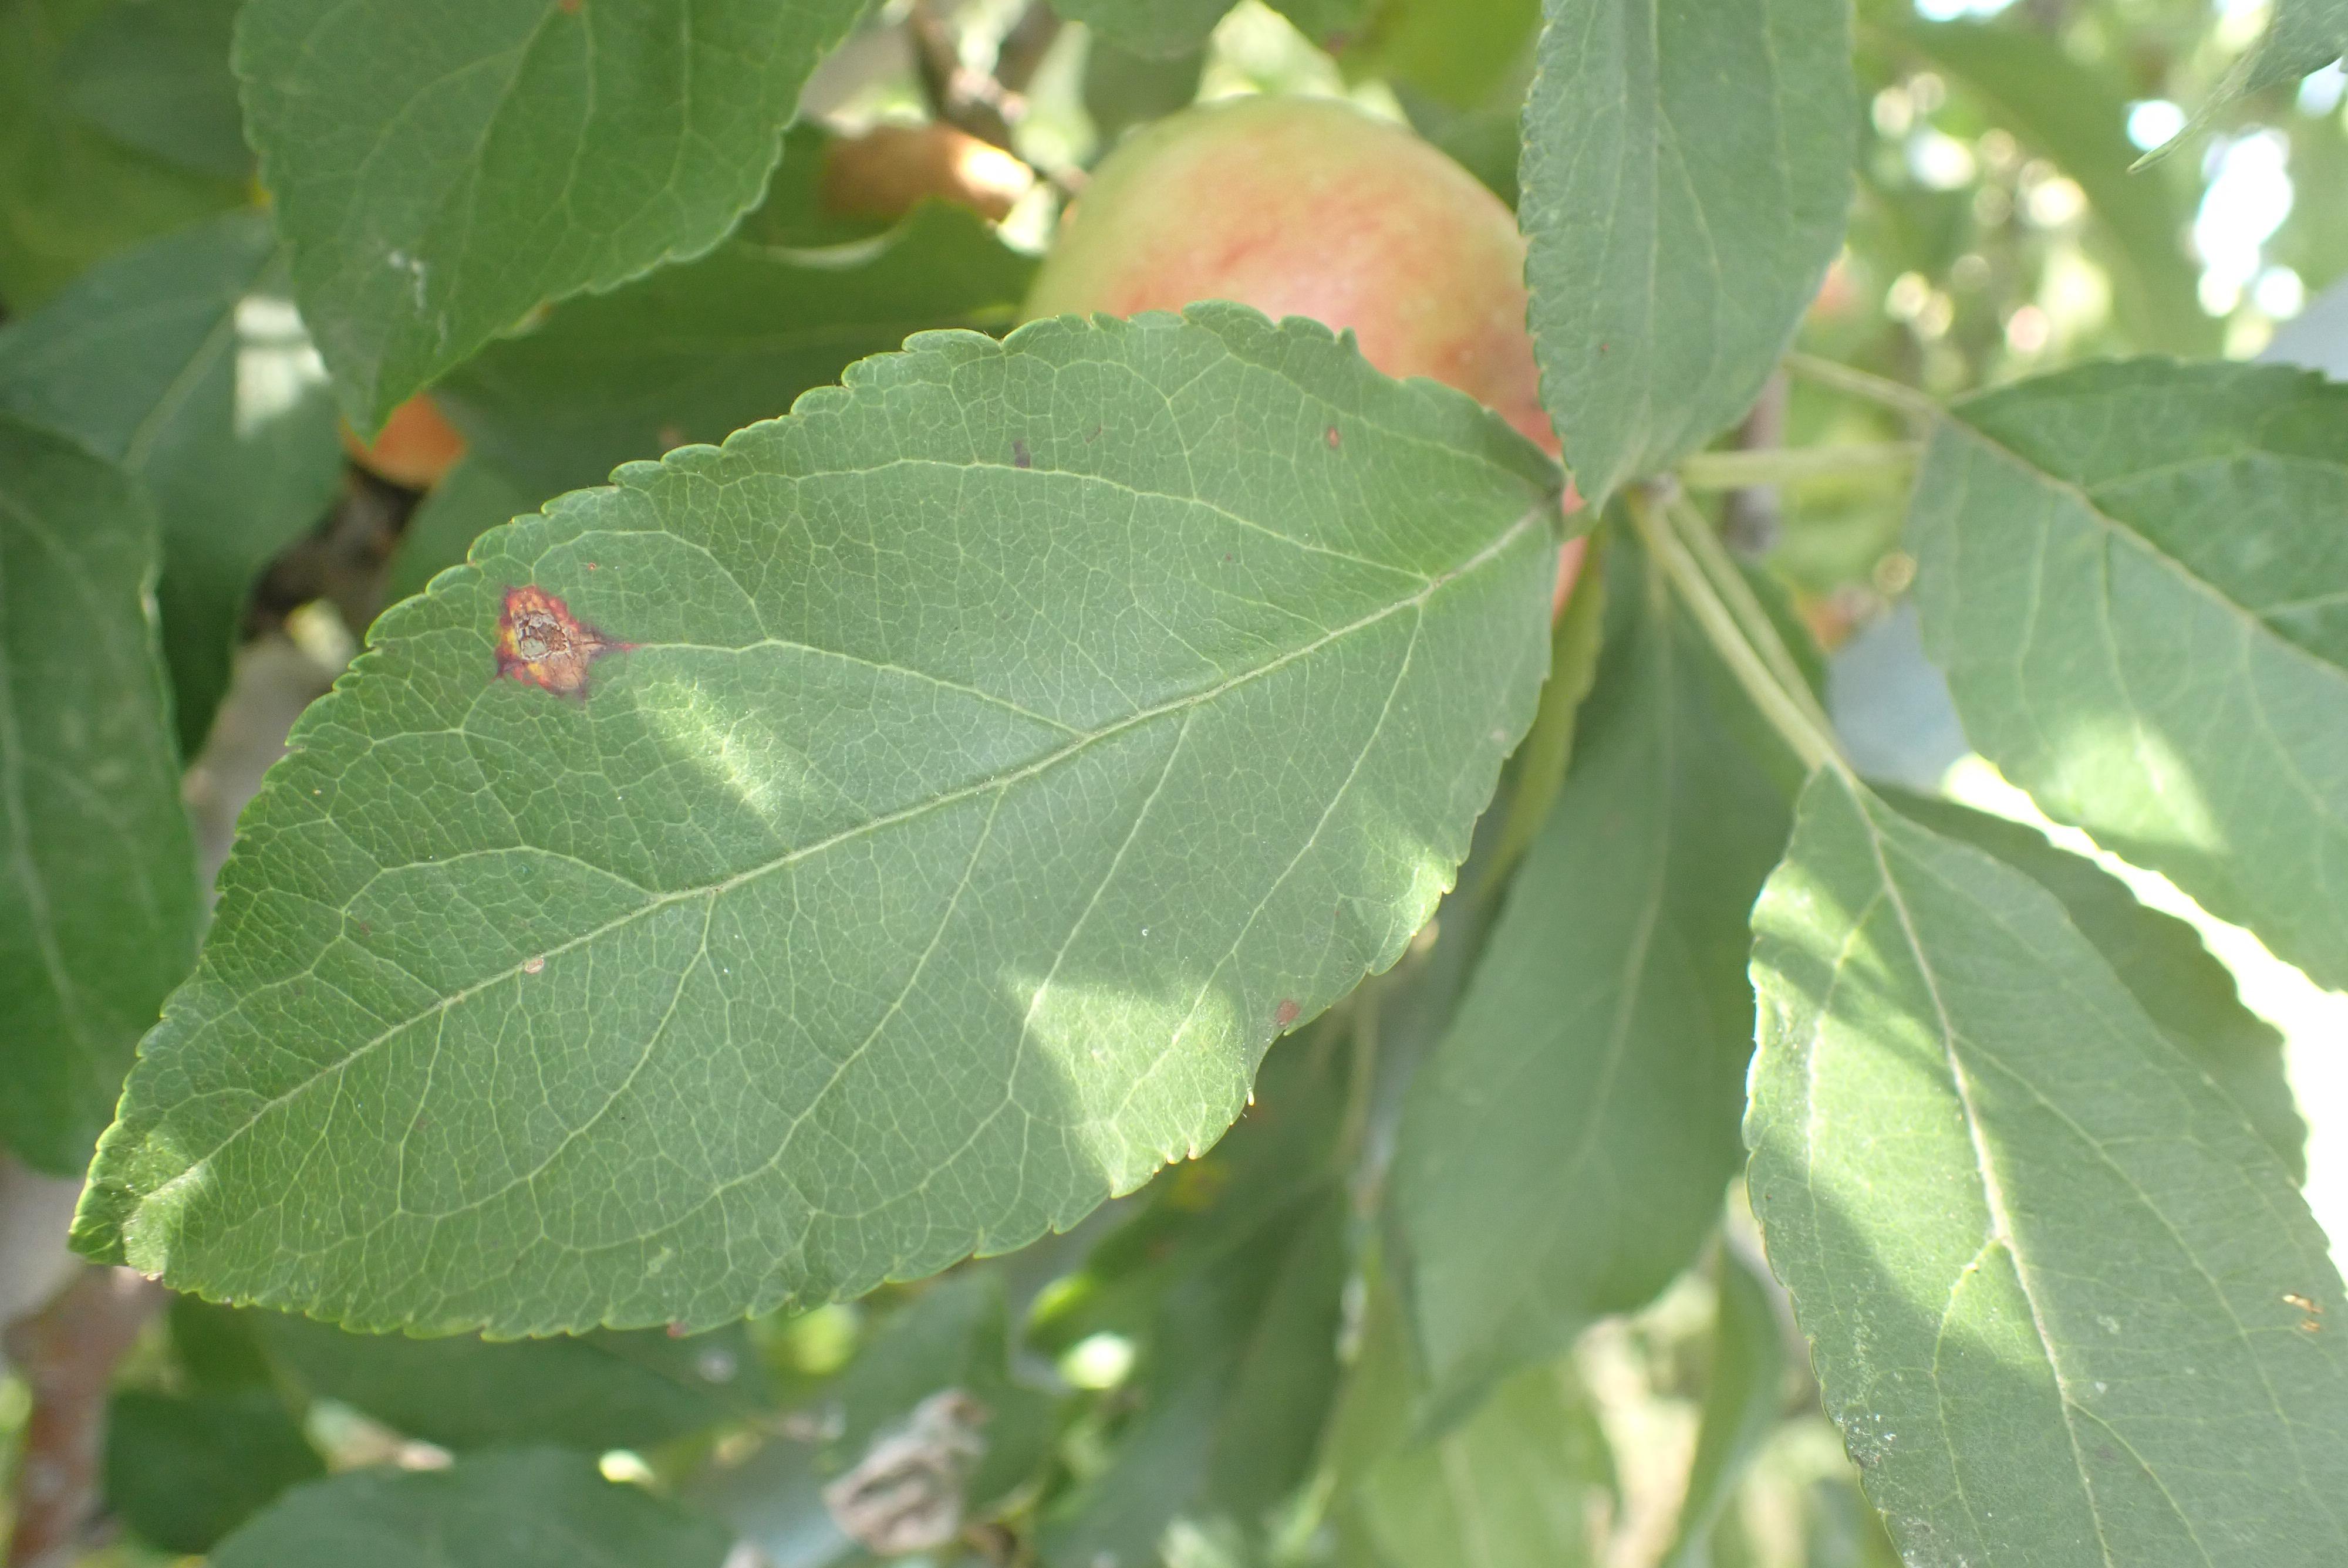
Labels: rust